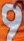
Number: 9